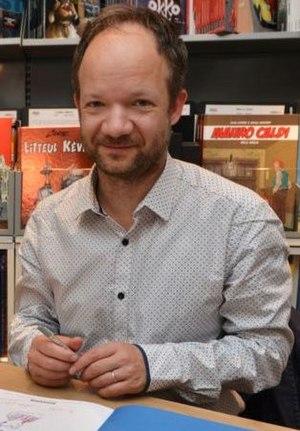
Mathieu Sapin, né le 7 octobre 1974 à Dijon, est un auteur-dessinateur français de bande dessinée.